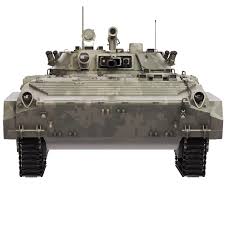
Label: BMP